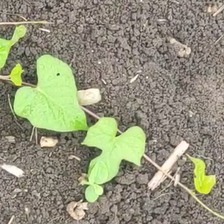
Weed species: Obscure_morning _glory(Ipomoea obscura)